James Morton (footballer, born 1999)

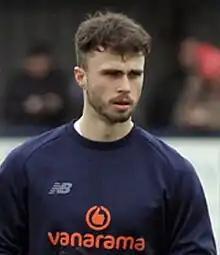
Morton in 2023

James Samuel Morton (born 22 April 1999) is an English professional footballer who plays as a defensive midfielder for club Southend United. He has played in the Football League for Bristol City, Forest Green Rovers, Grimsby Town and Gillingham. He has also spent time on loan with Chippenham Town and Bath City.